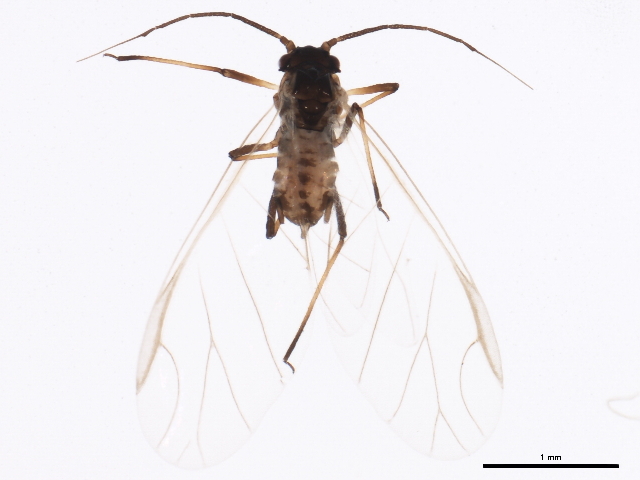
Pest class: bird_cherry_oat_aphid